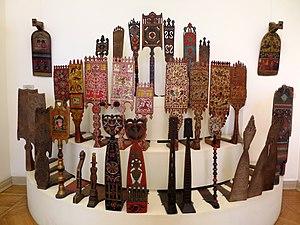
Une quenouille est un instrument ancien utilisé pour le filage des matières textiles et surtout du lin, du chanvre ou de la laine, mais elle peut être utilisée avec toutes les fibres que l'on file habituellement.